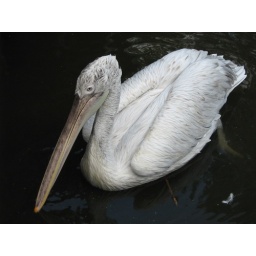
Big bird in the water of Rotterdam Blijdorp Zoo